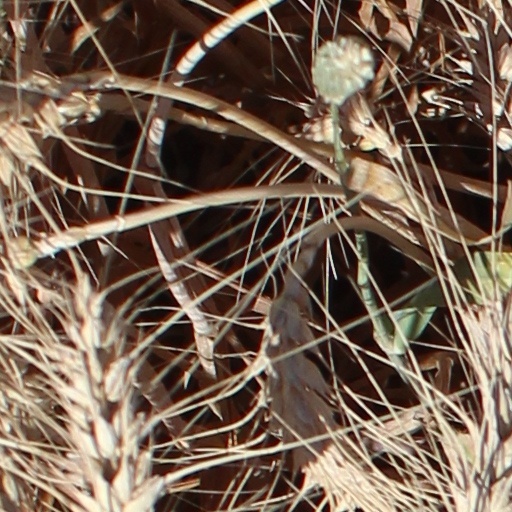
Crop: wheat